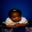
Label: girl